Joseph Gatt

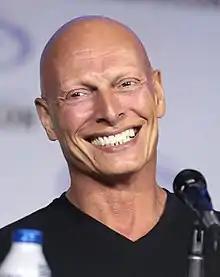
Gatt at the 2022 WonderCon

Joseph Gatt (born 3 December 1971) is an English actor. He is best known for his roles in the films "Star Trek Into Darkness" (2013) and "Dumbo" (2019), and the television series "Banshee" and "Game of Thrones". Gatt has also provided motion capture for multiple video games, including the "God of War" series.